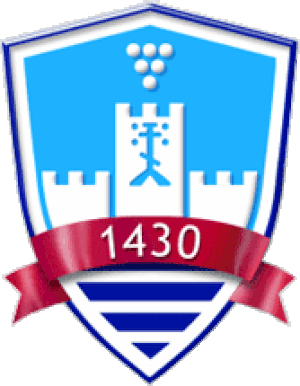
Blason de la ville de Smederevo en Serbie